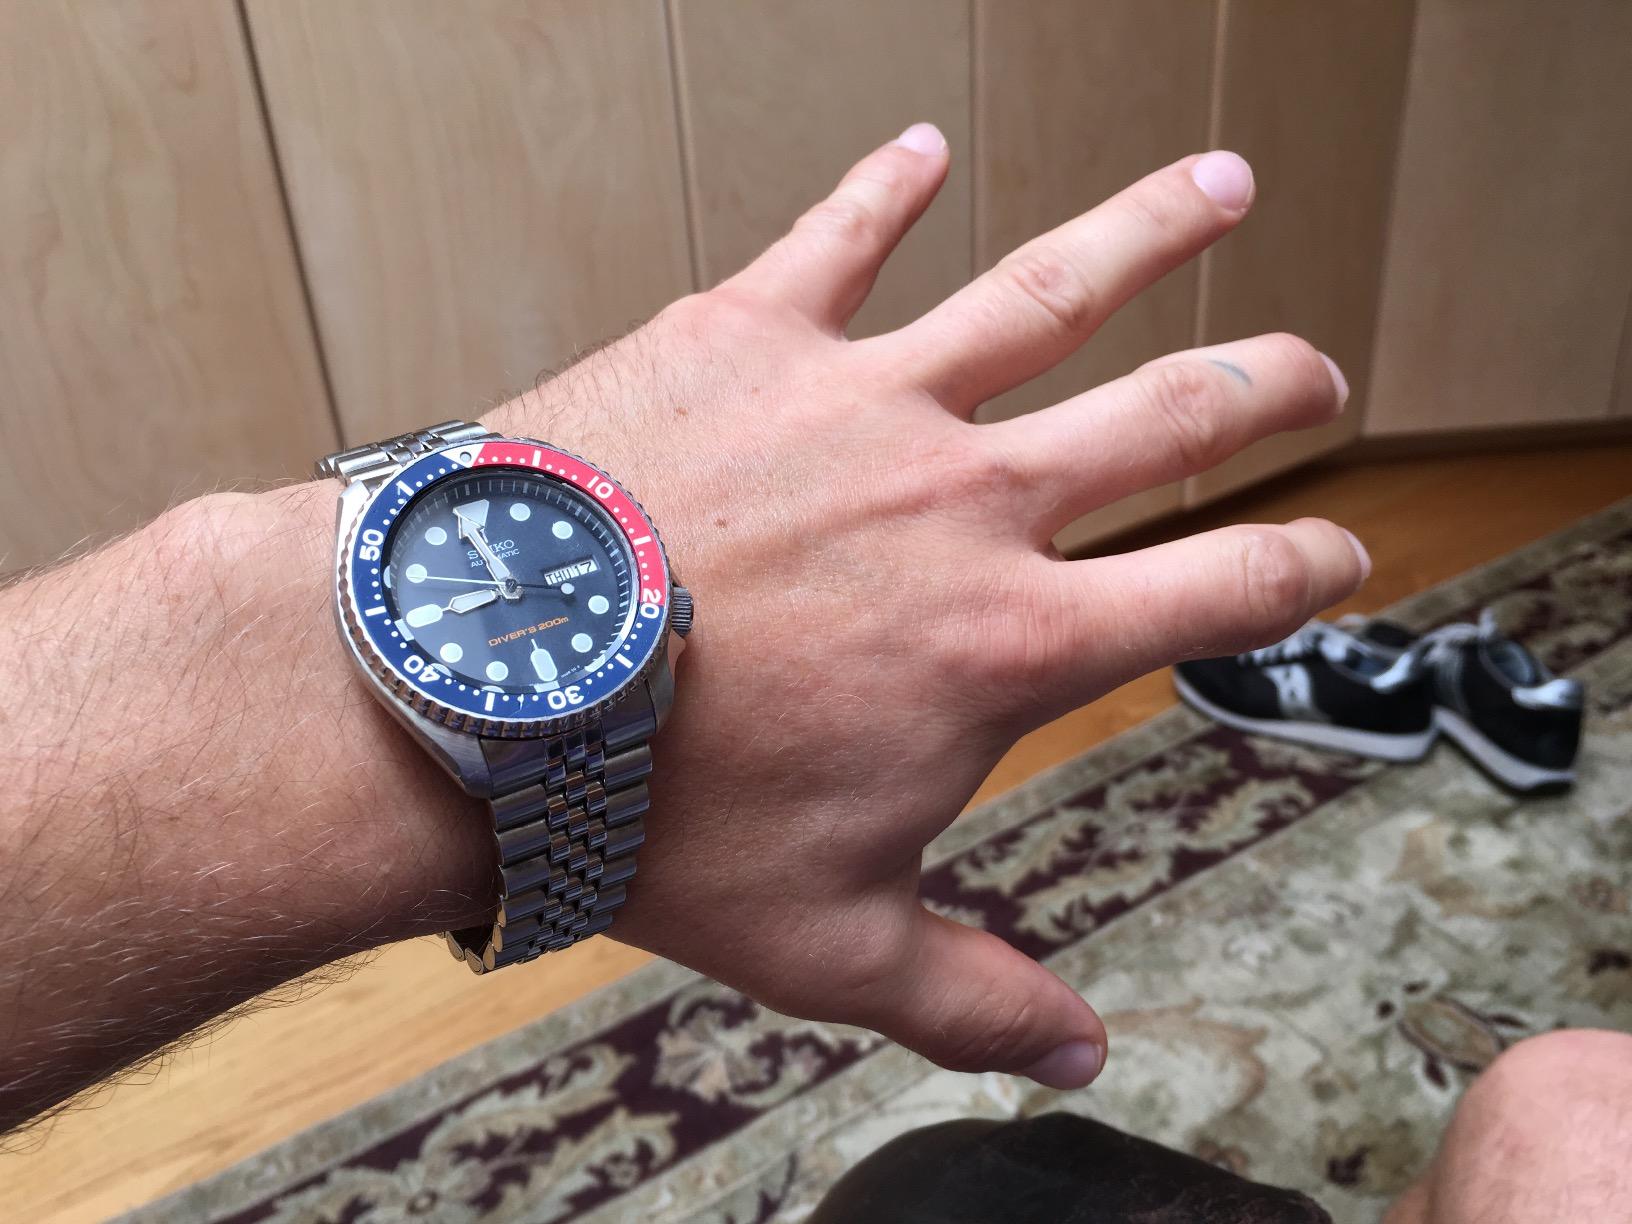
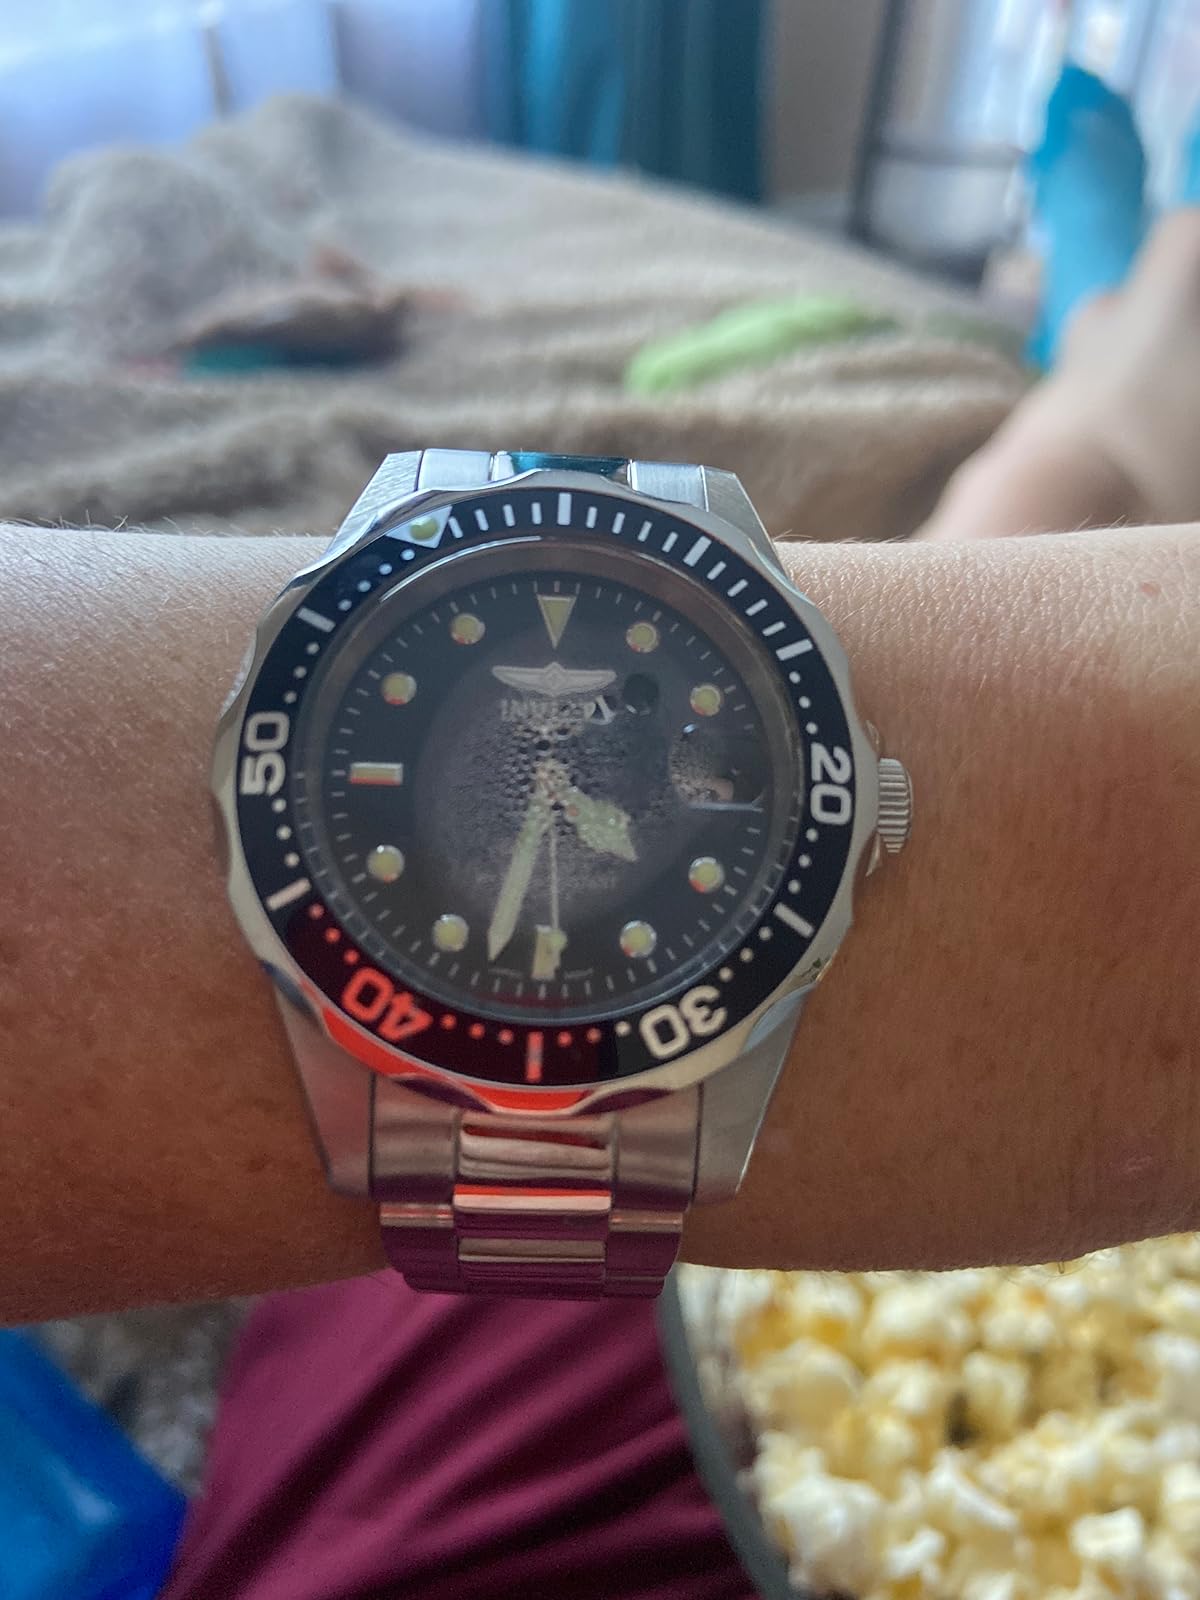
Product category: accessories_watch
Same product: no